Love Breakups Zindagi

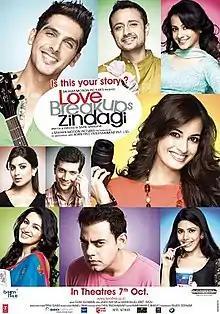
Theatrical Release Poster

Love Breakups Zindagi is a 2011 Indian Hindi-language romantic comedy film directed by Sahil Sangha and produced by Zayed Khan under the banner of Sahara Motion Pictures and Born Free Entertainment. It stars Zayed Khan and Dia Mirza in the lead roles. The music is composed by duo Salim–Sulaiman with the lyrics written by Javed Akhtar. The film was released on 7 October 2011.